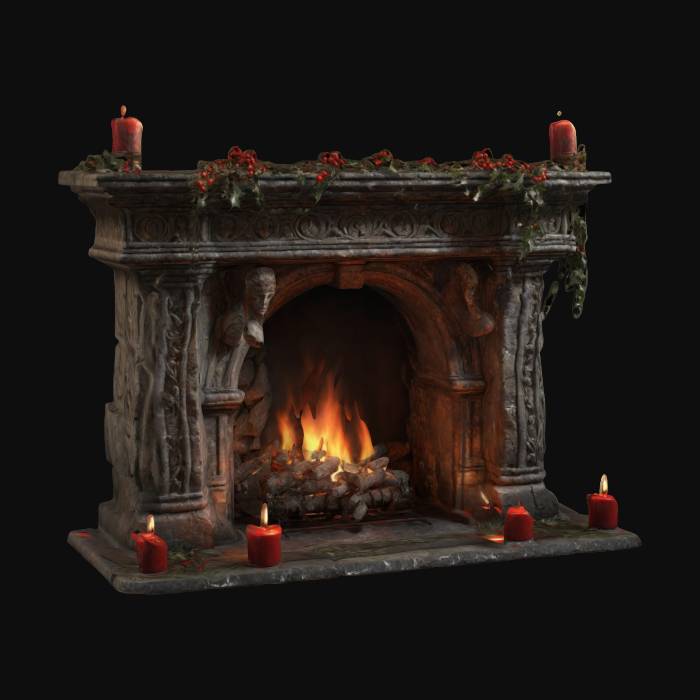
미적 점수 (1~10점): 7